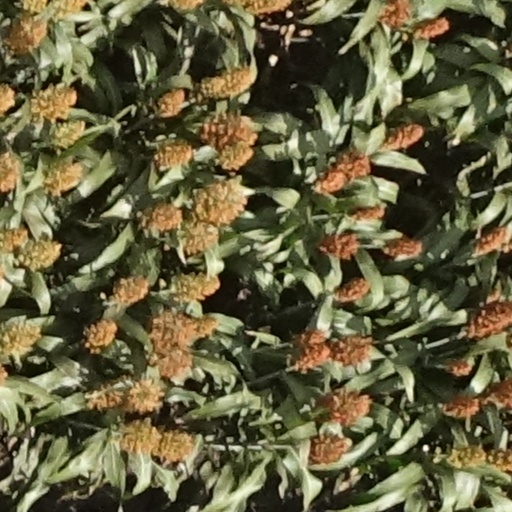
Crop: sorghum